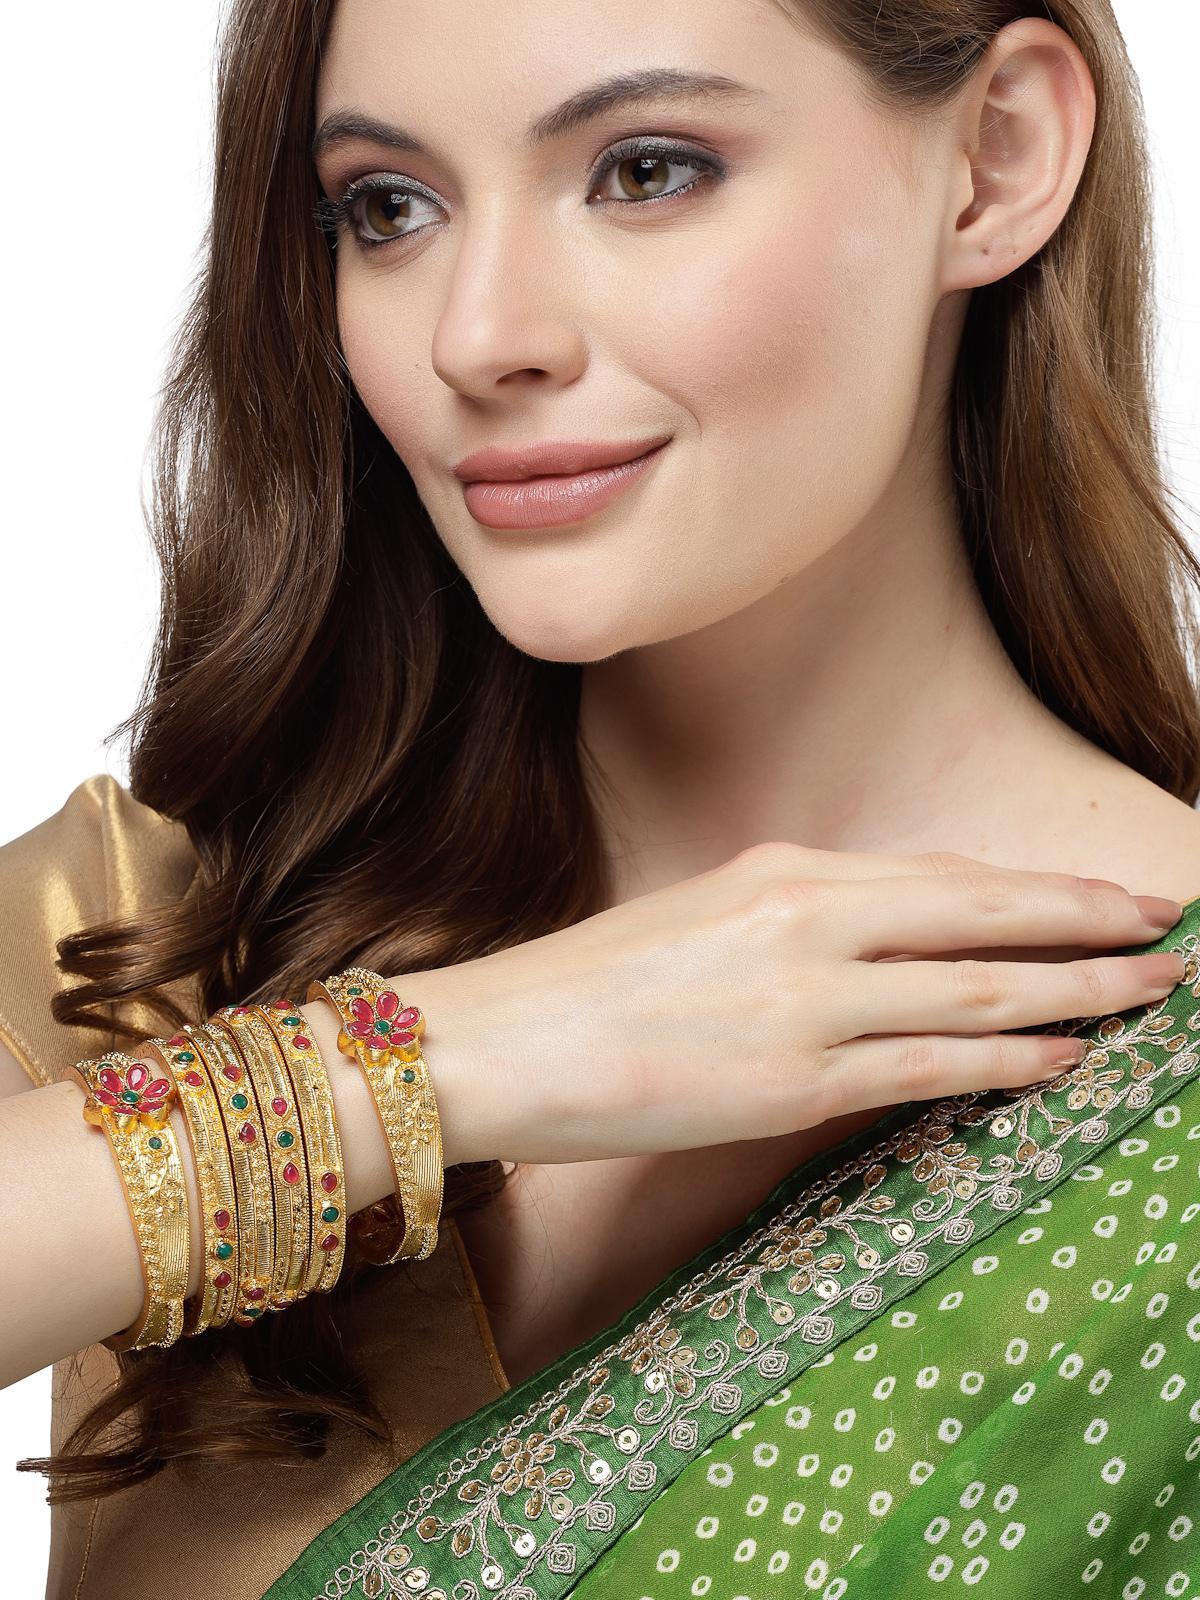
Sukkhi Indian Traditional Floral Gold Plated Red And Green Bracelet Bangle Set Jewellery for Women & Girls | Set of 6 Latest Design | Birthday Anniversary Gift for Women|B105887_2.6
Type: Bracelets & Bangles
Brand: Sukkhi
Price: Rs. 809
 Adorn yourself with the Sukkhi Indian Traditional Floral Gold Plated Bracelet Bangle Set for Women & Girls. This set of six embraces timeless charm with a captivating floral design in red and green, showcasing the latest traditional trends. The gold-plated finish adds an opulent touch to any ensemble. Sized at 2.4, 2.6 and 2.8, these bracelets make for a perfect birthday or anniversary gift, celebrating cultural richness and timeless beauty for the special women in your life with a set that's both traditional and versatile.Disclaimer:There may be slight variation in shade and colour due to photographic effects and monitor settings
Included: 6 Bangles